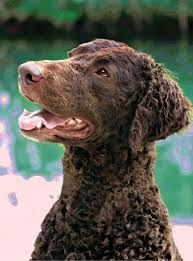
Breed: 202-n000028-curly_coated_retriever